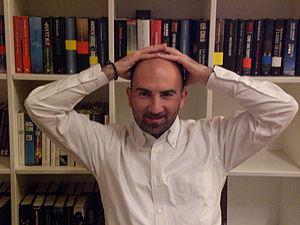
Donato Carrisi, né le 25 mars 1973 à Martina Franca, est un romancier, journaliste, dramaturge, réalisateur et scénariste italien, auteur de roman policier.